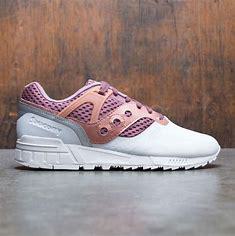
Brand: Saucony
Model: Grid SD